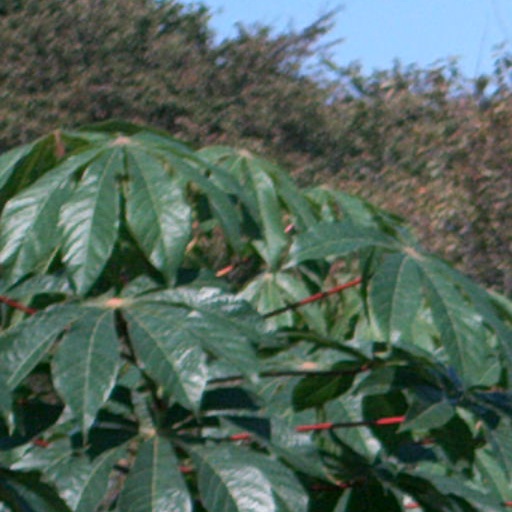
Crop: cassava